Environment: real
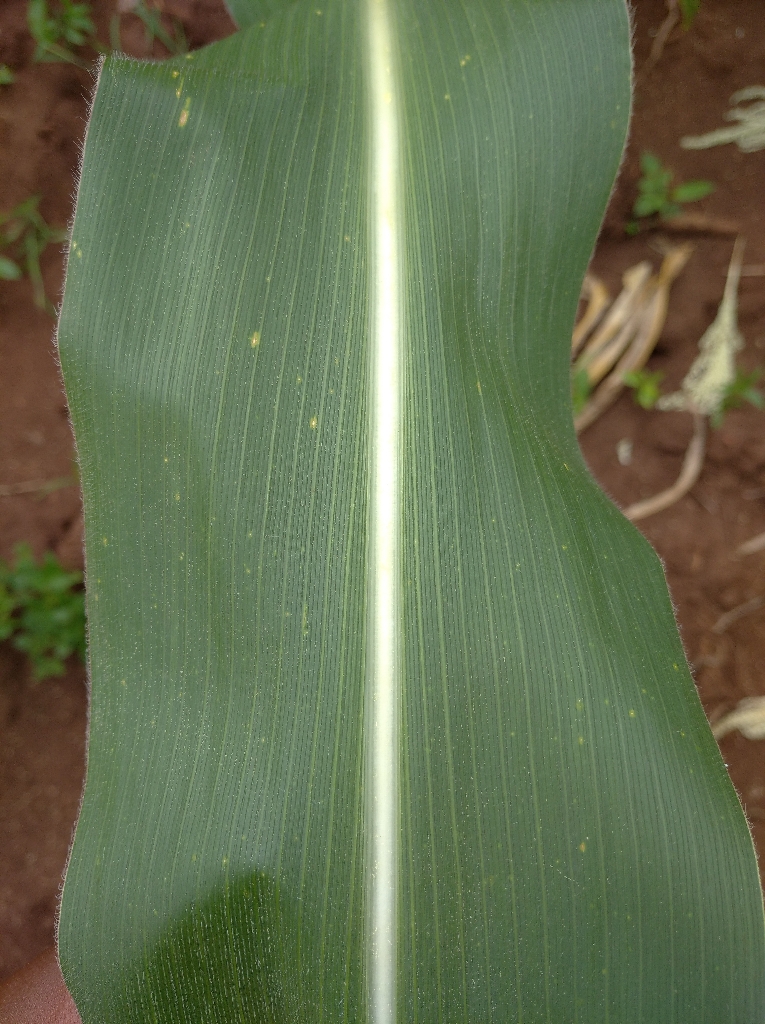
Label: healthy